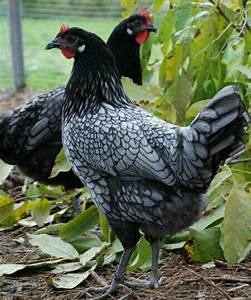
Label: chicken